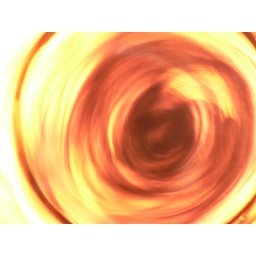
Taken with red food colouring in water over a light box.